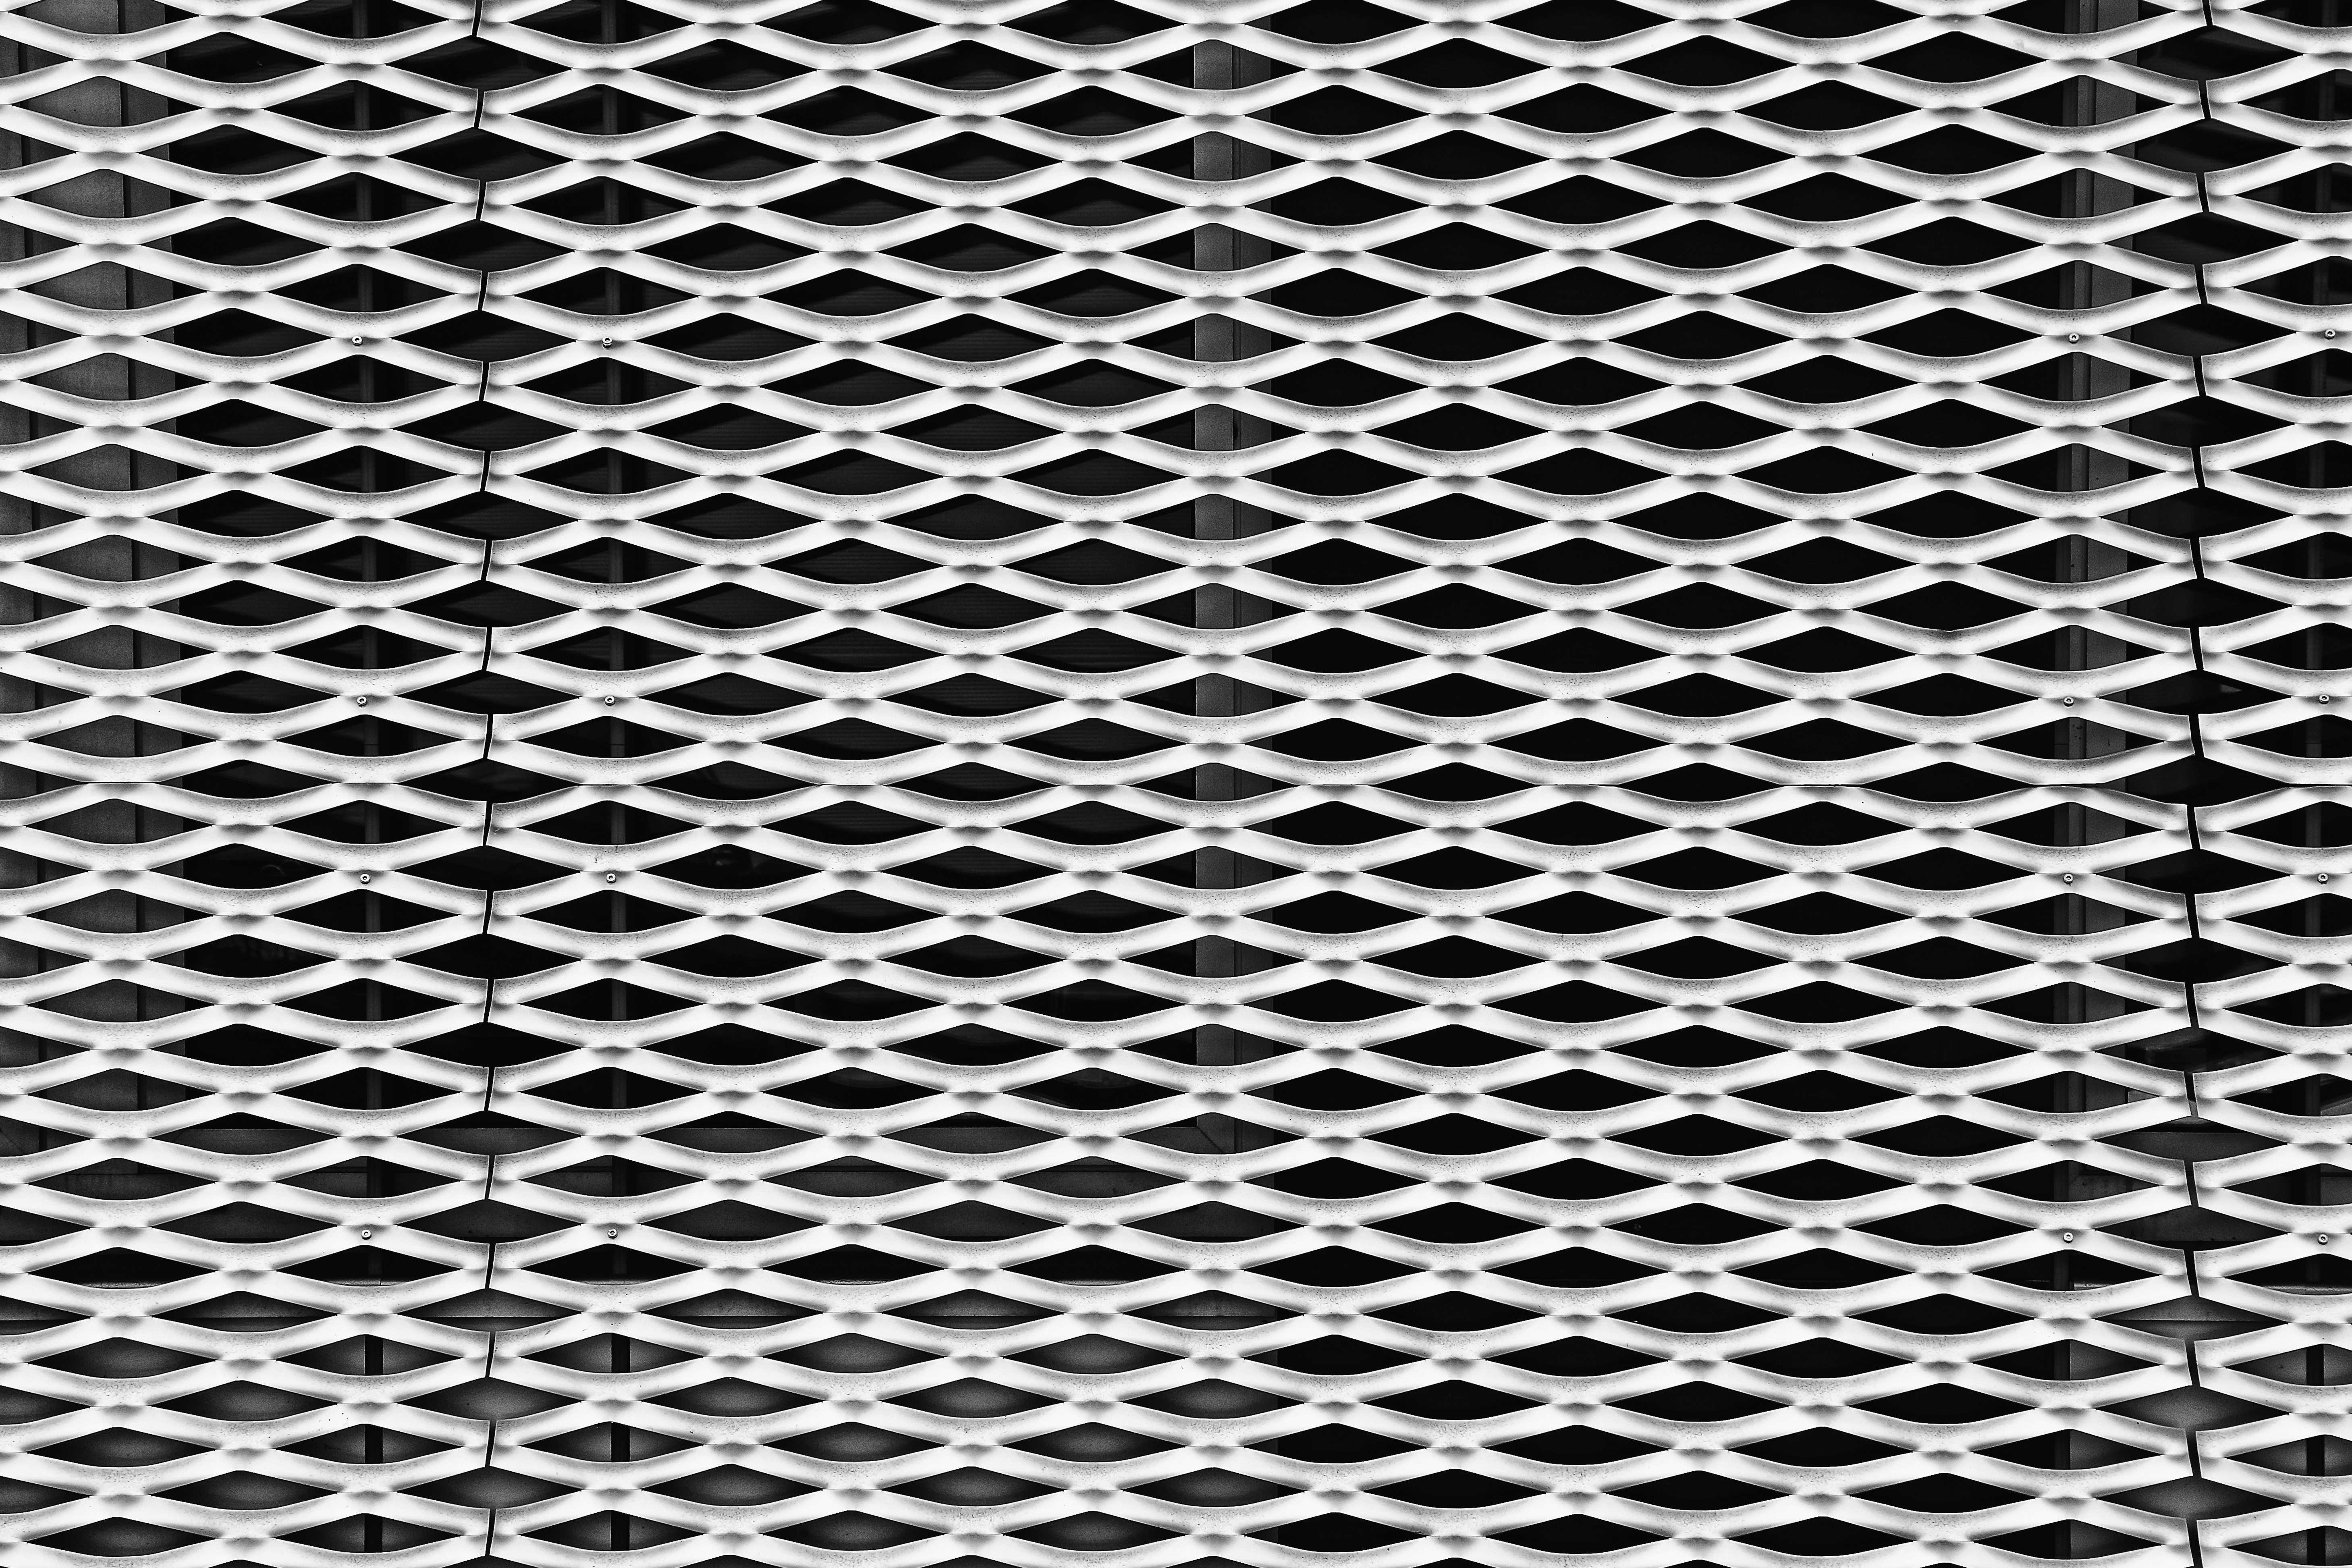
black and white, architecture, structure, texture, floor, building, wall, pattern, line, facade, factory, monochrome, material, circle, background image, background, design, net, symmetry, mesh, shape, hauswand, datailaufnahme, flooring, monochrome photography, chain link fencing, expanded metal